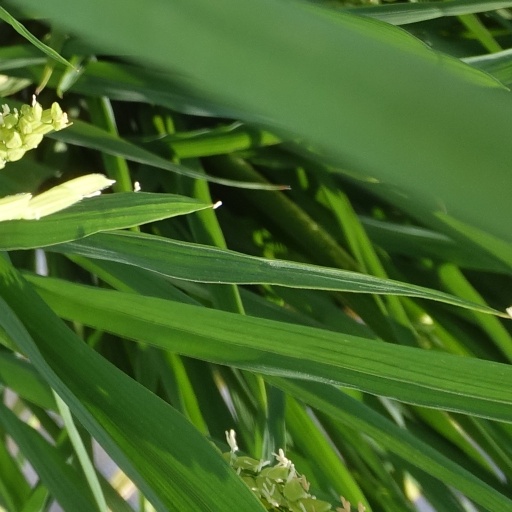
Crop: rice